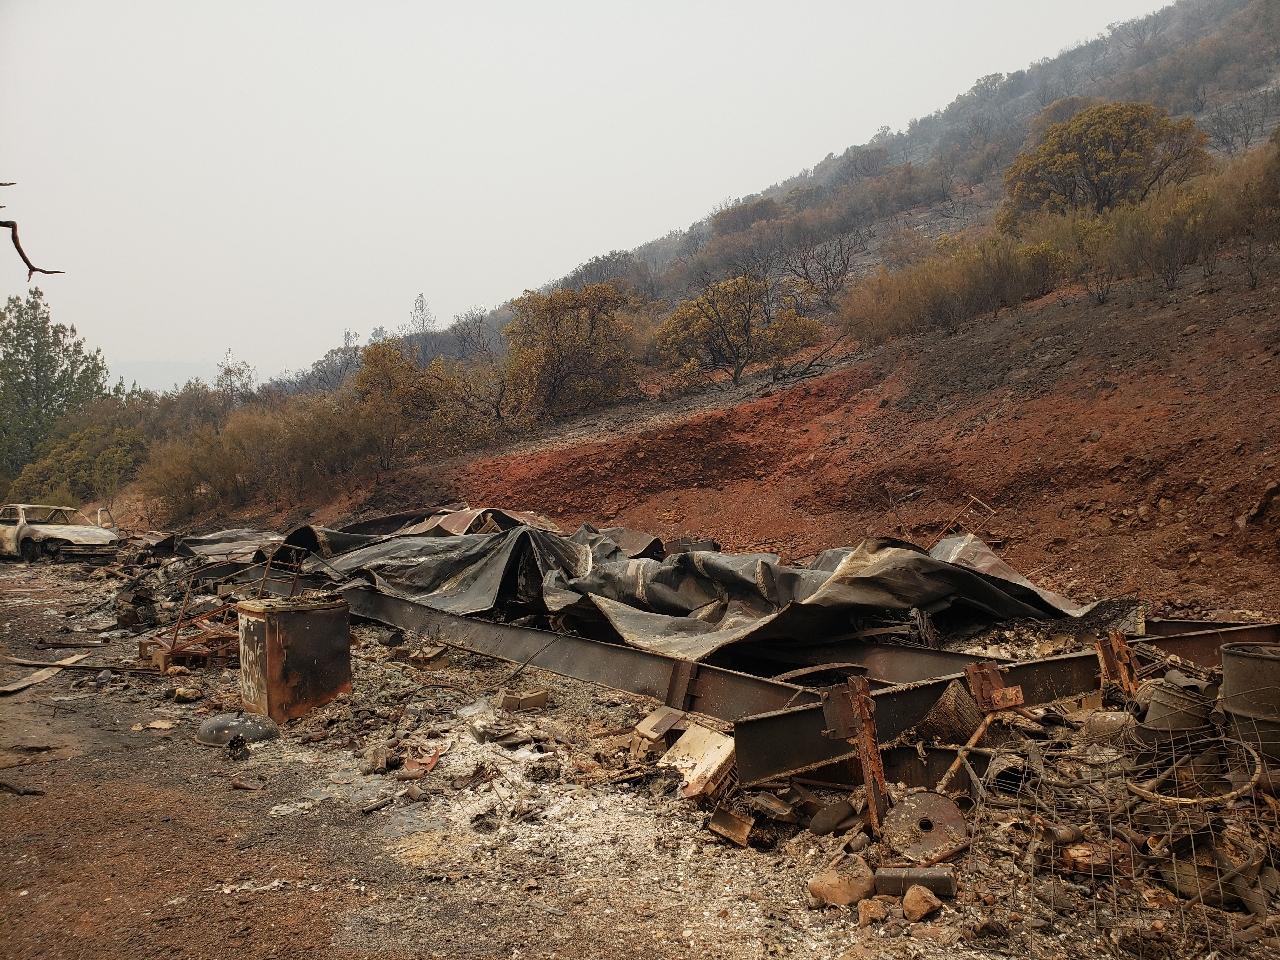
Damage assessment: destroyed